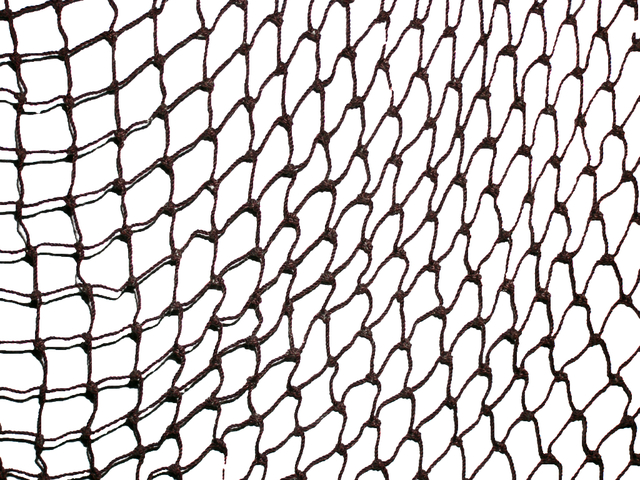
Texture: meshed